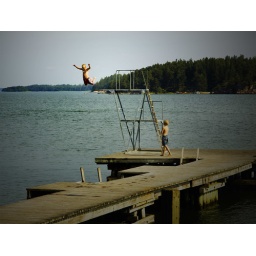
Boy jumping into water in Nauvo, Finland.